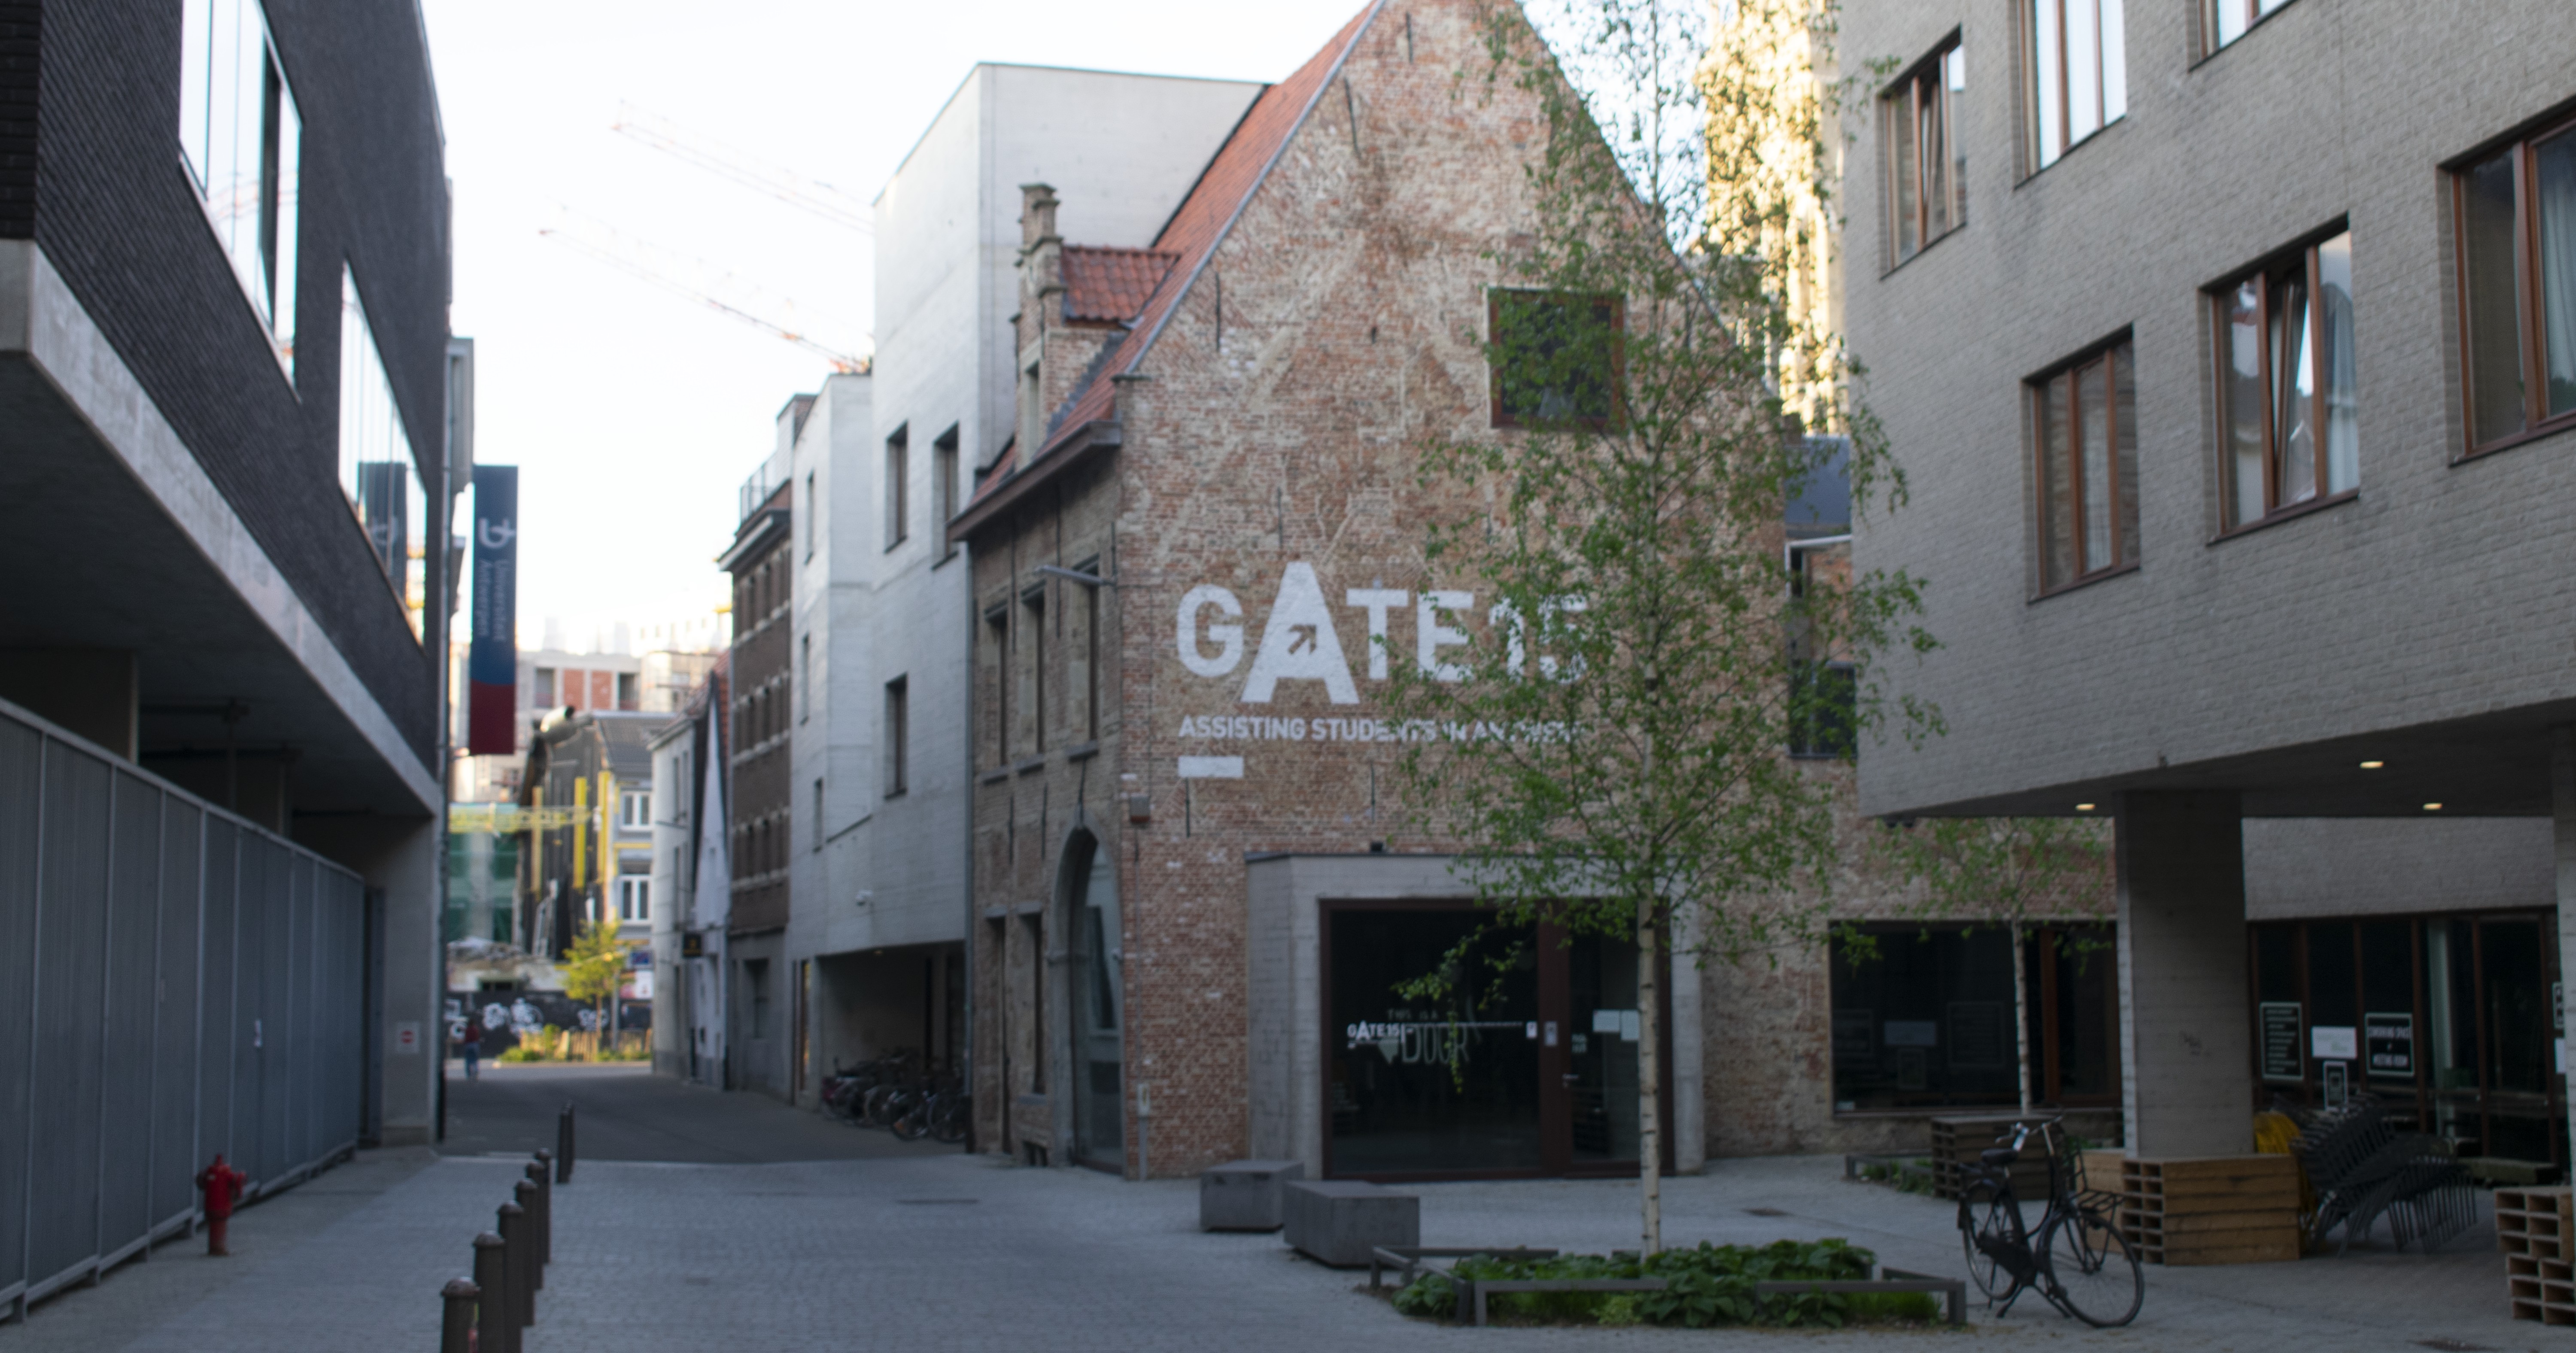
Brecht, Corbeel, illustration, art, work, photography, outside, inside, light, composition, national, nature, color, colour, design, popular, tree, france, belgium, germany, italy, brussels, Brecht Corbeel, decoration, props, concept art, photobashing, reference, blog, people, panda, neighbourhood, building, property, town, residential area, architecture, street, real estate, house, apartment, facade, mixed use, road, infrastructure, city, home, urban design, alley, condominium